Mittagstal

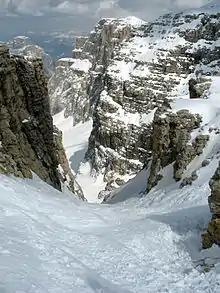
Entry to the valley in winter time

The Mittagstal is a cirque in the Sella group in South Tyrol, Italy.